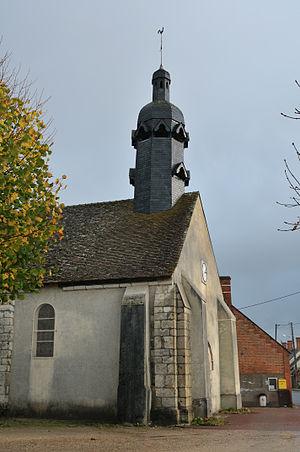
Église Saint-Pierre, La Marolle-en-Sologne, Loir-et-Cher, France
La Marolle-en-Sologne est une commune française située dans le département de Loir-et-Cher, en région Centre-Val de Loire.